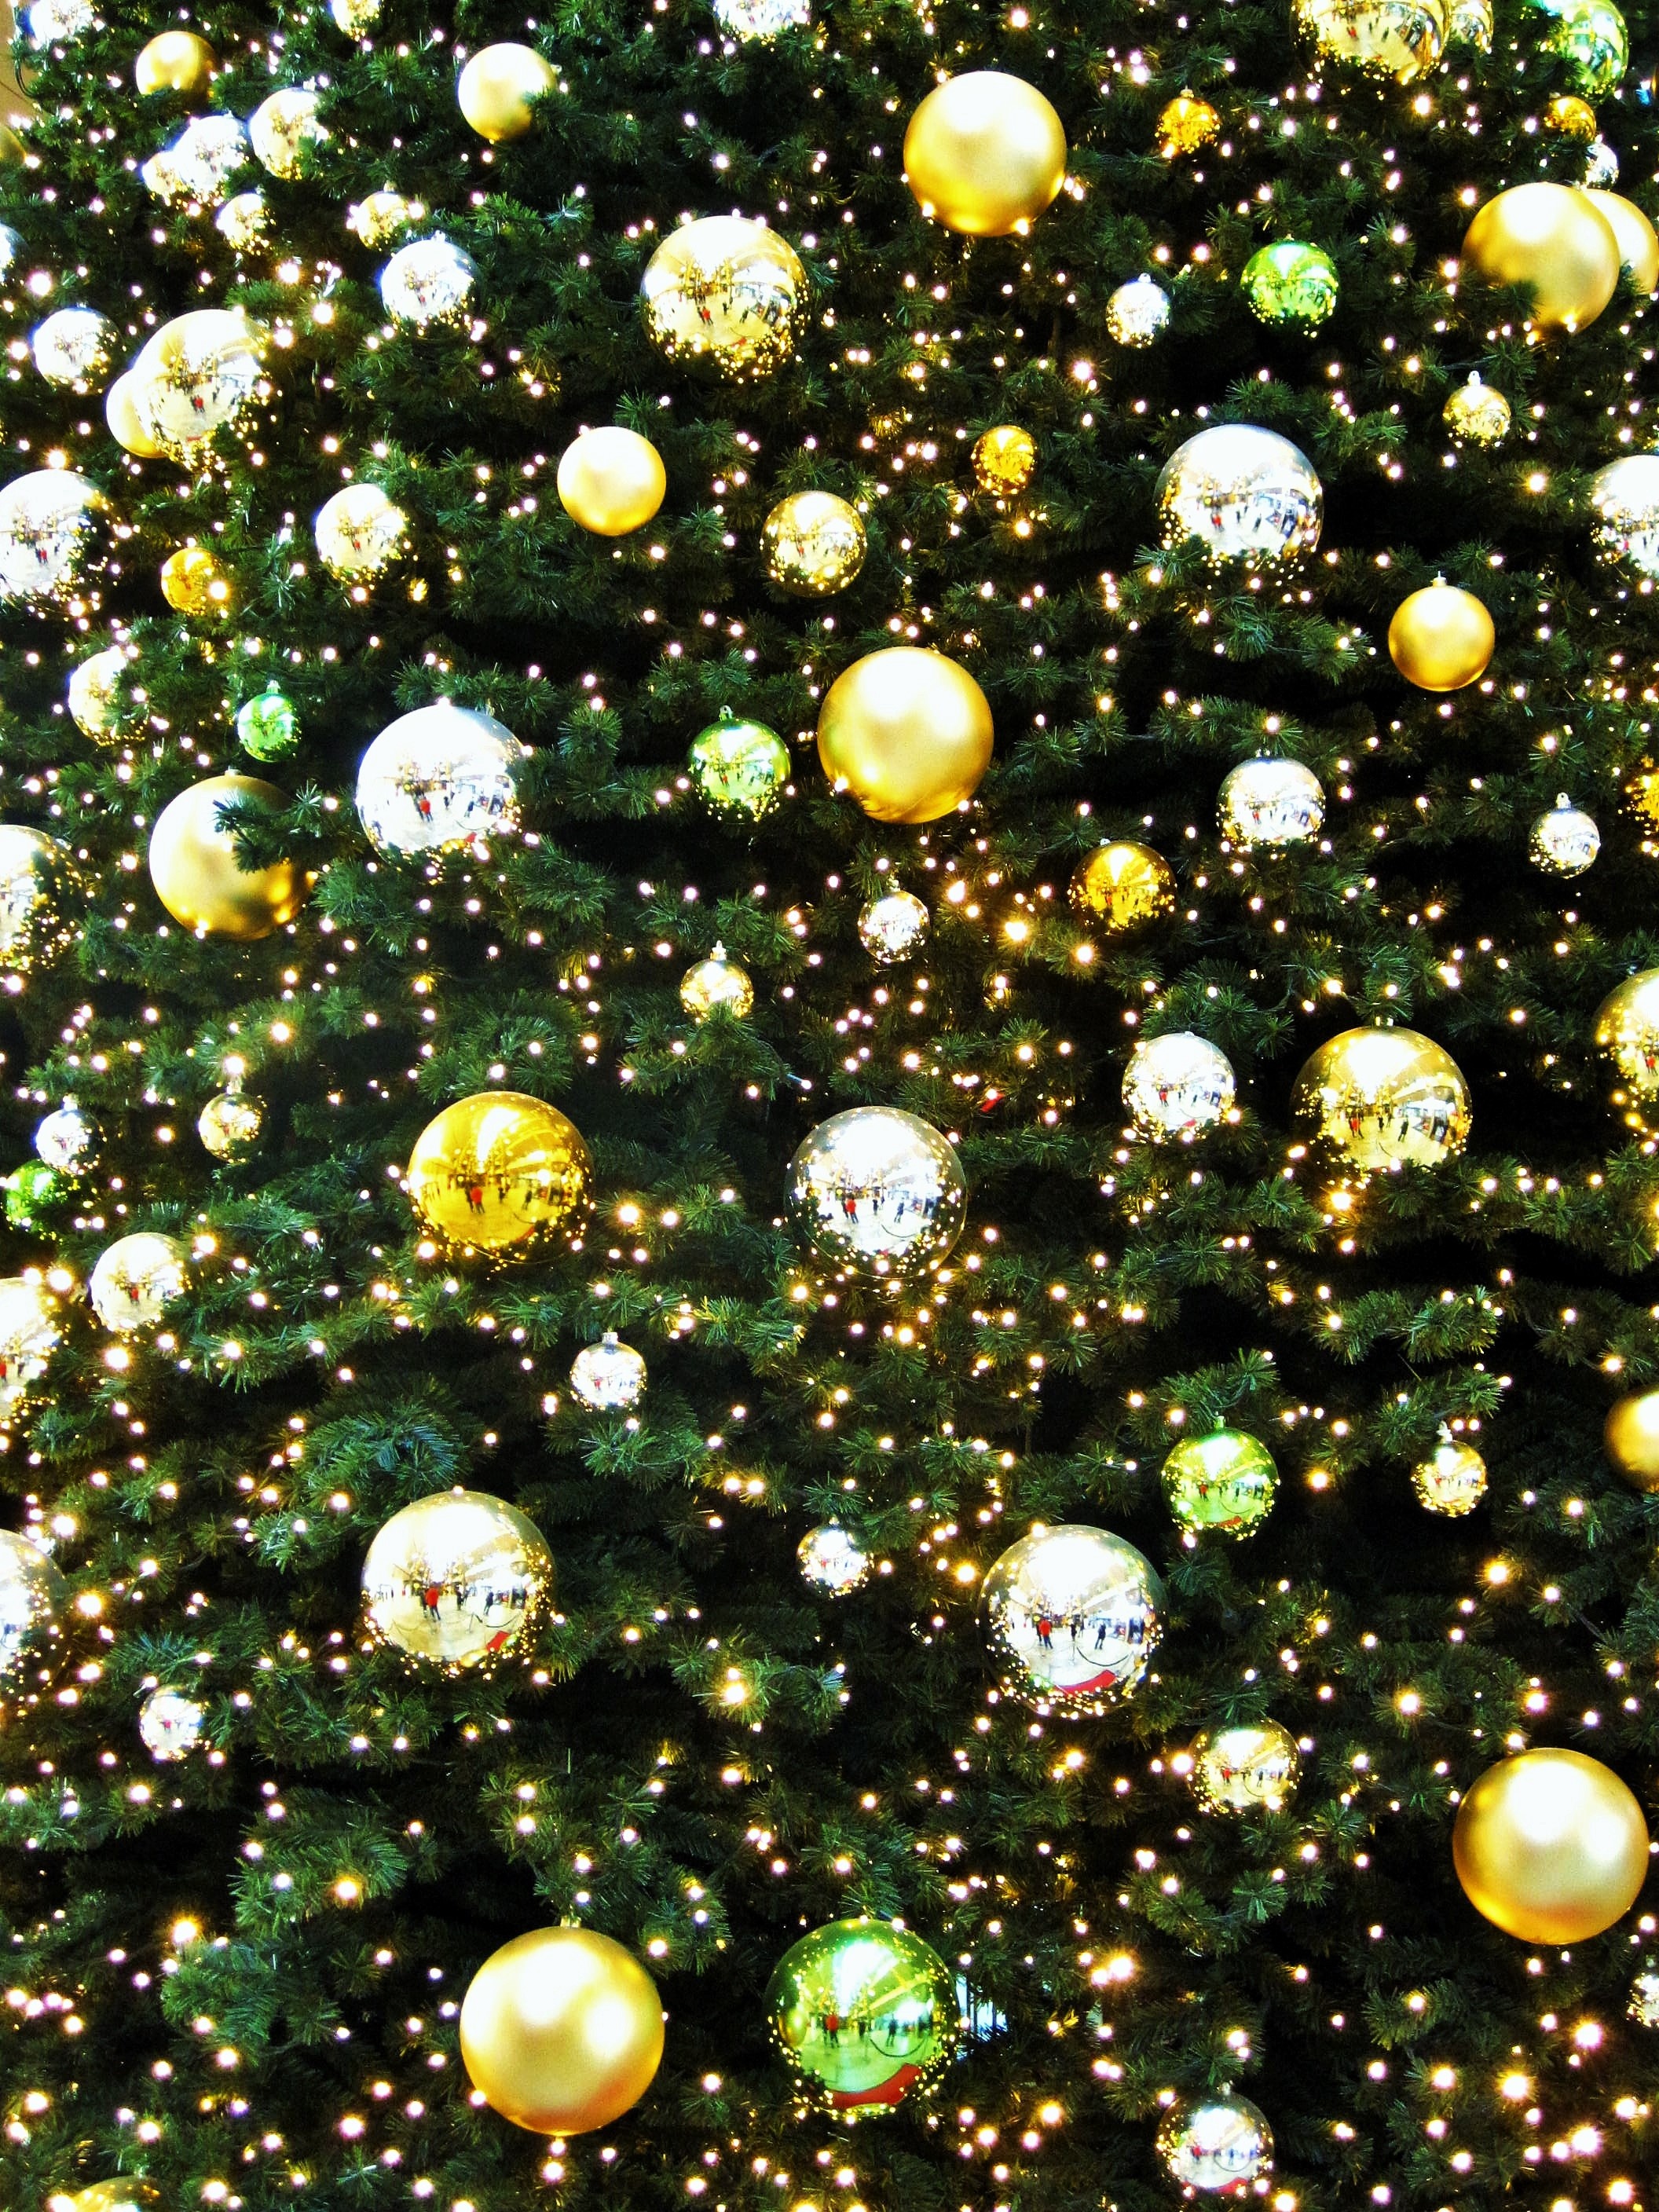
tree, branch, plant, flower, christmas, christmas tree, advent, christmas decoration, gold, ball, christmas market, adventlich, weihnachtsbaumschmuck, golden fir ball, golden christmas tree, fir ball, partial view of fir tree with baubles, christmas atmosphere, christmas tree balls